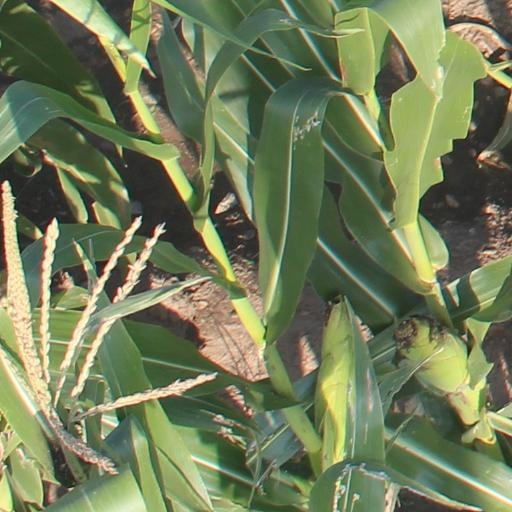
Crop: maize; corn